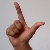
The image shows a hand gesture representing the letter 'L' in Indian Sign Language.